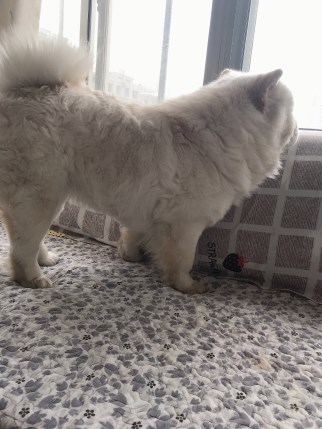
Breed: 329-n000119-chow